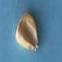
Maize quality: Bad